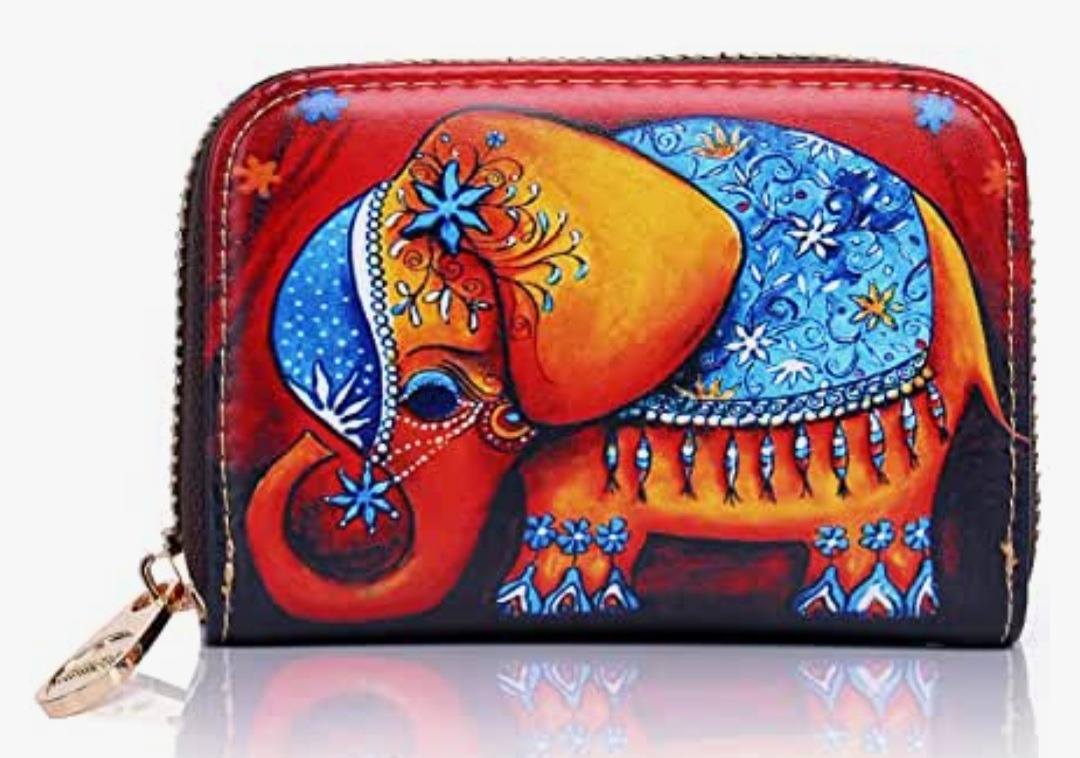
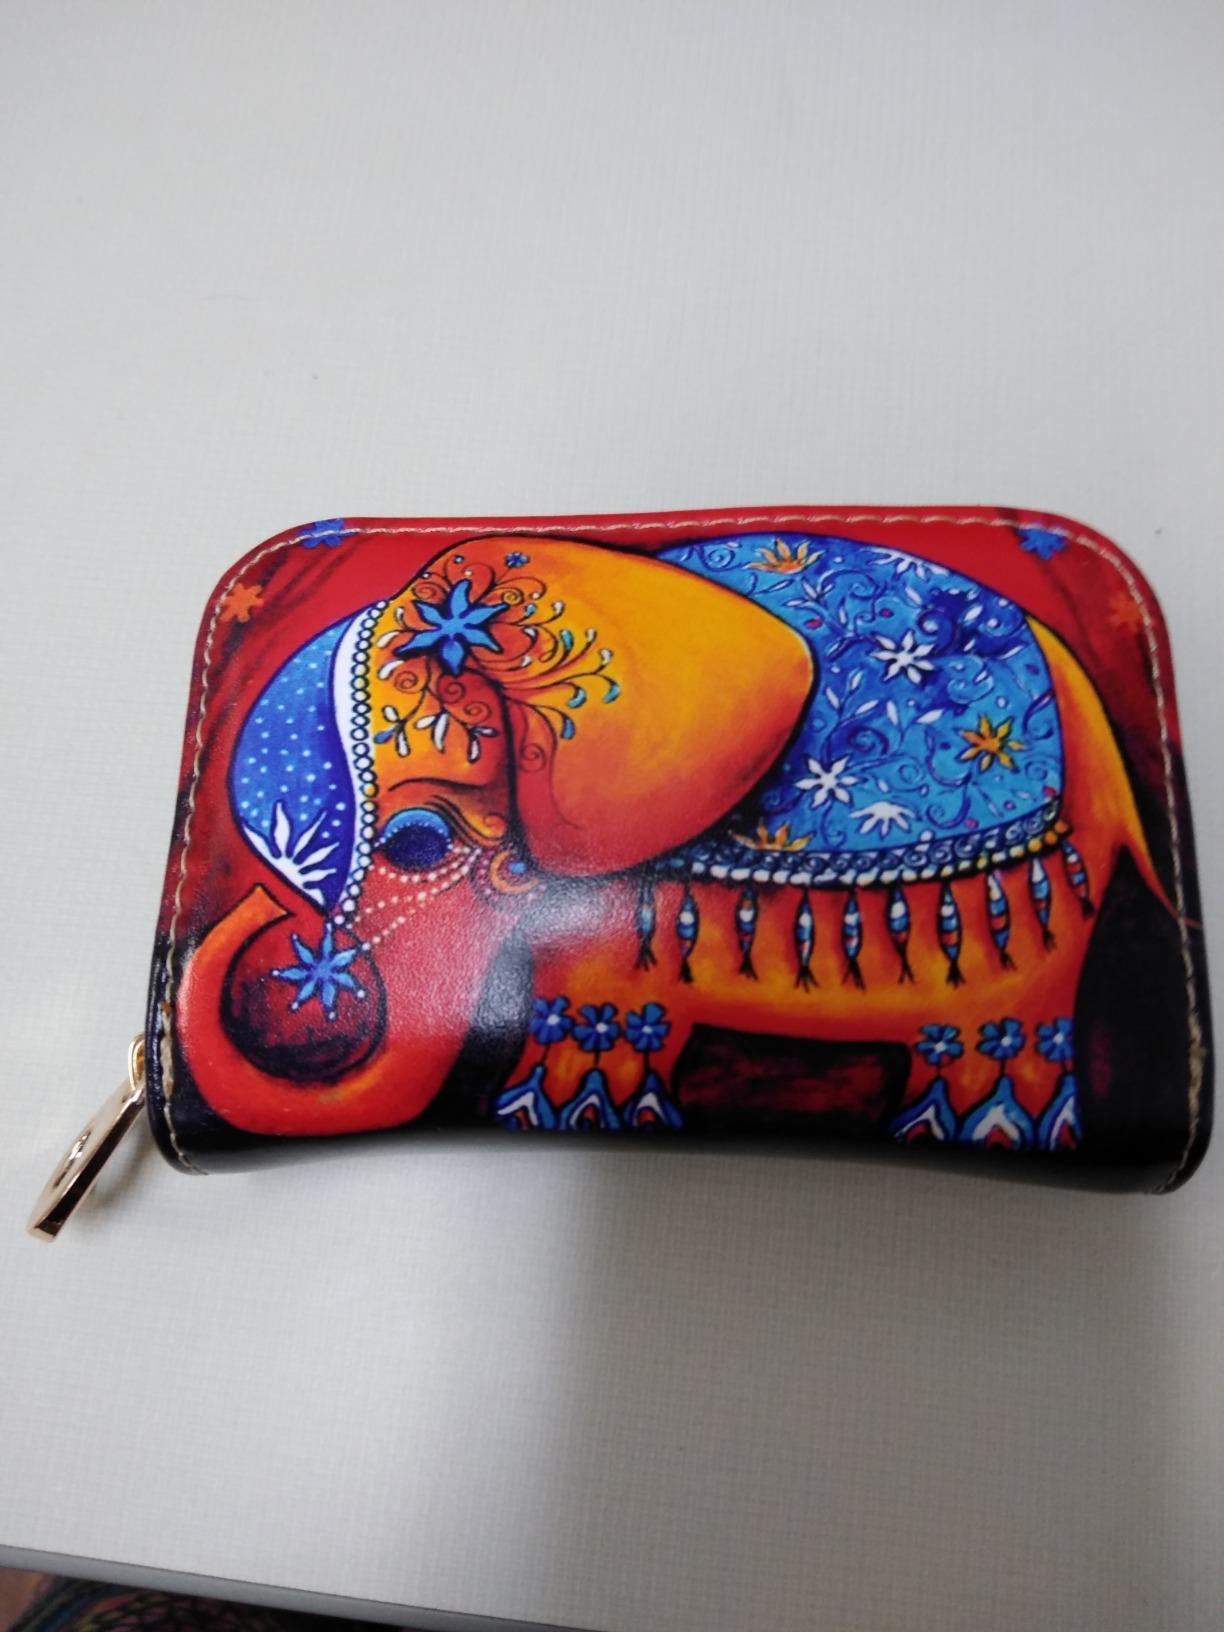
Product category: accessories_keychain
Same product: yes